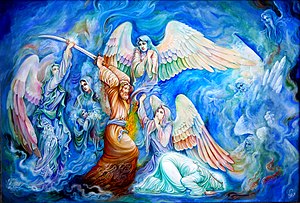
Ali / Testamente
Mord på Ali ibn Abi Talib - Maleren: Yousef Abdinejad
ʿAlī ibn Abī Ṭālib var den islamiske profet Muhammeds svigersøn og fætter og indtager en fremtrædende stilling inden for islam. Shiamuslimer mener, at han er den første af de tolv ufejlbarlige imamer, der er Muhammeds retmæssige efterfølgere som leder af muslimerne. Ifølge shiamuslimer havde Muhammed selv forudsagt, at de rette efterfølgere var "tolv personer fra Quraysh-stammen", og at Ali var den første mand, som troede på Muhammeds åbenbaringer fra Gud. Ali var på det tidspunkt omkring ni år. Ifølge sunnimuslimer var han den fjerde "retledte" kalif efter Abū Bakr, ʿUmar og ʿUthmān.